Ki Tavo

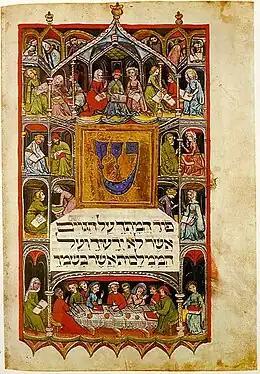
A page from a 14th-century German Haggadah

Noting that the array of curses in Deuteronomy 28:1–69 dwarf the catalogue of blessings preceding them, Gunther Plaut argued that this imbalance should not be surprising, for specific negative commandments far outnumber specific positive ones in the Torah, and forbidden behaviors were generally more common in law codes. Plaut taught that the Torah promises and threatens based on the realistic assumption that, while pure love of God and the commandments is the highest rung, such devotion for its own sake can be scaled only by the very few, while the majority will need earthly rewards and punishments held up before their eyes. Plaut reported general scholarly agreement that the vassal treaties of the Assyrian King Esarhaddon influenced these curses. Noting that in the Assyrian model, the suzerain lays down conditions and states what he will do if the vassal complies or fails to comply, Plaut concluded that the Torah's adoption of this treaty form can be seen as part of the Torah's ever-present view of Israel as a covenanted community.